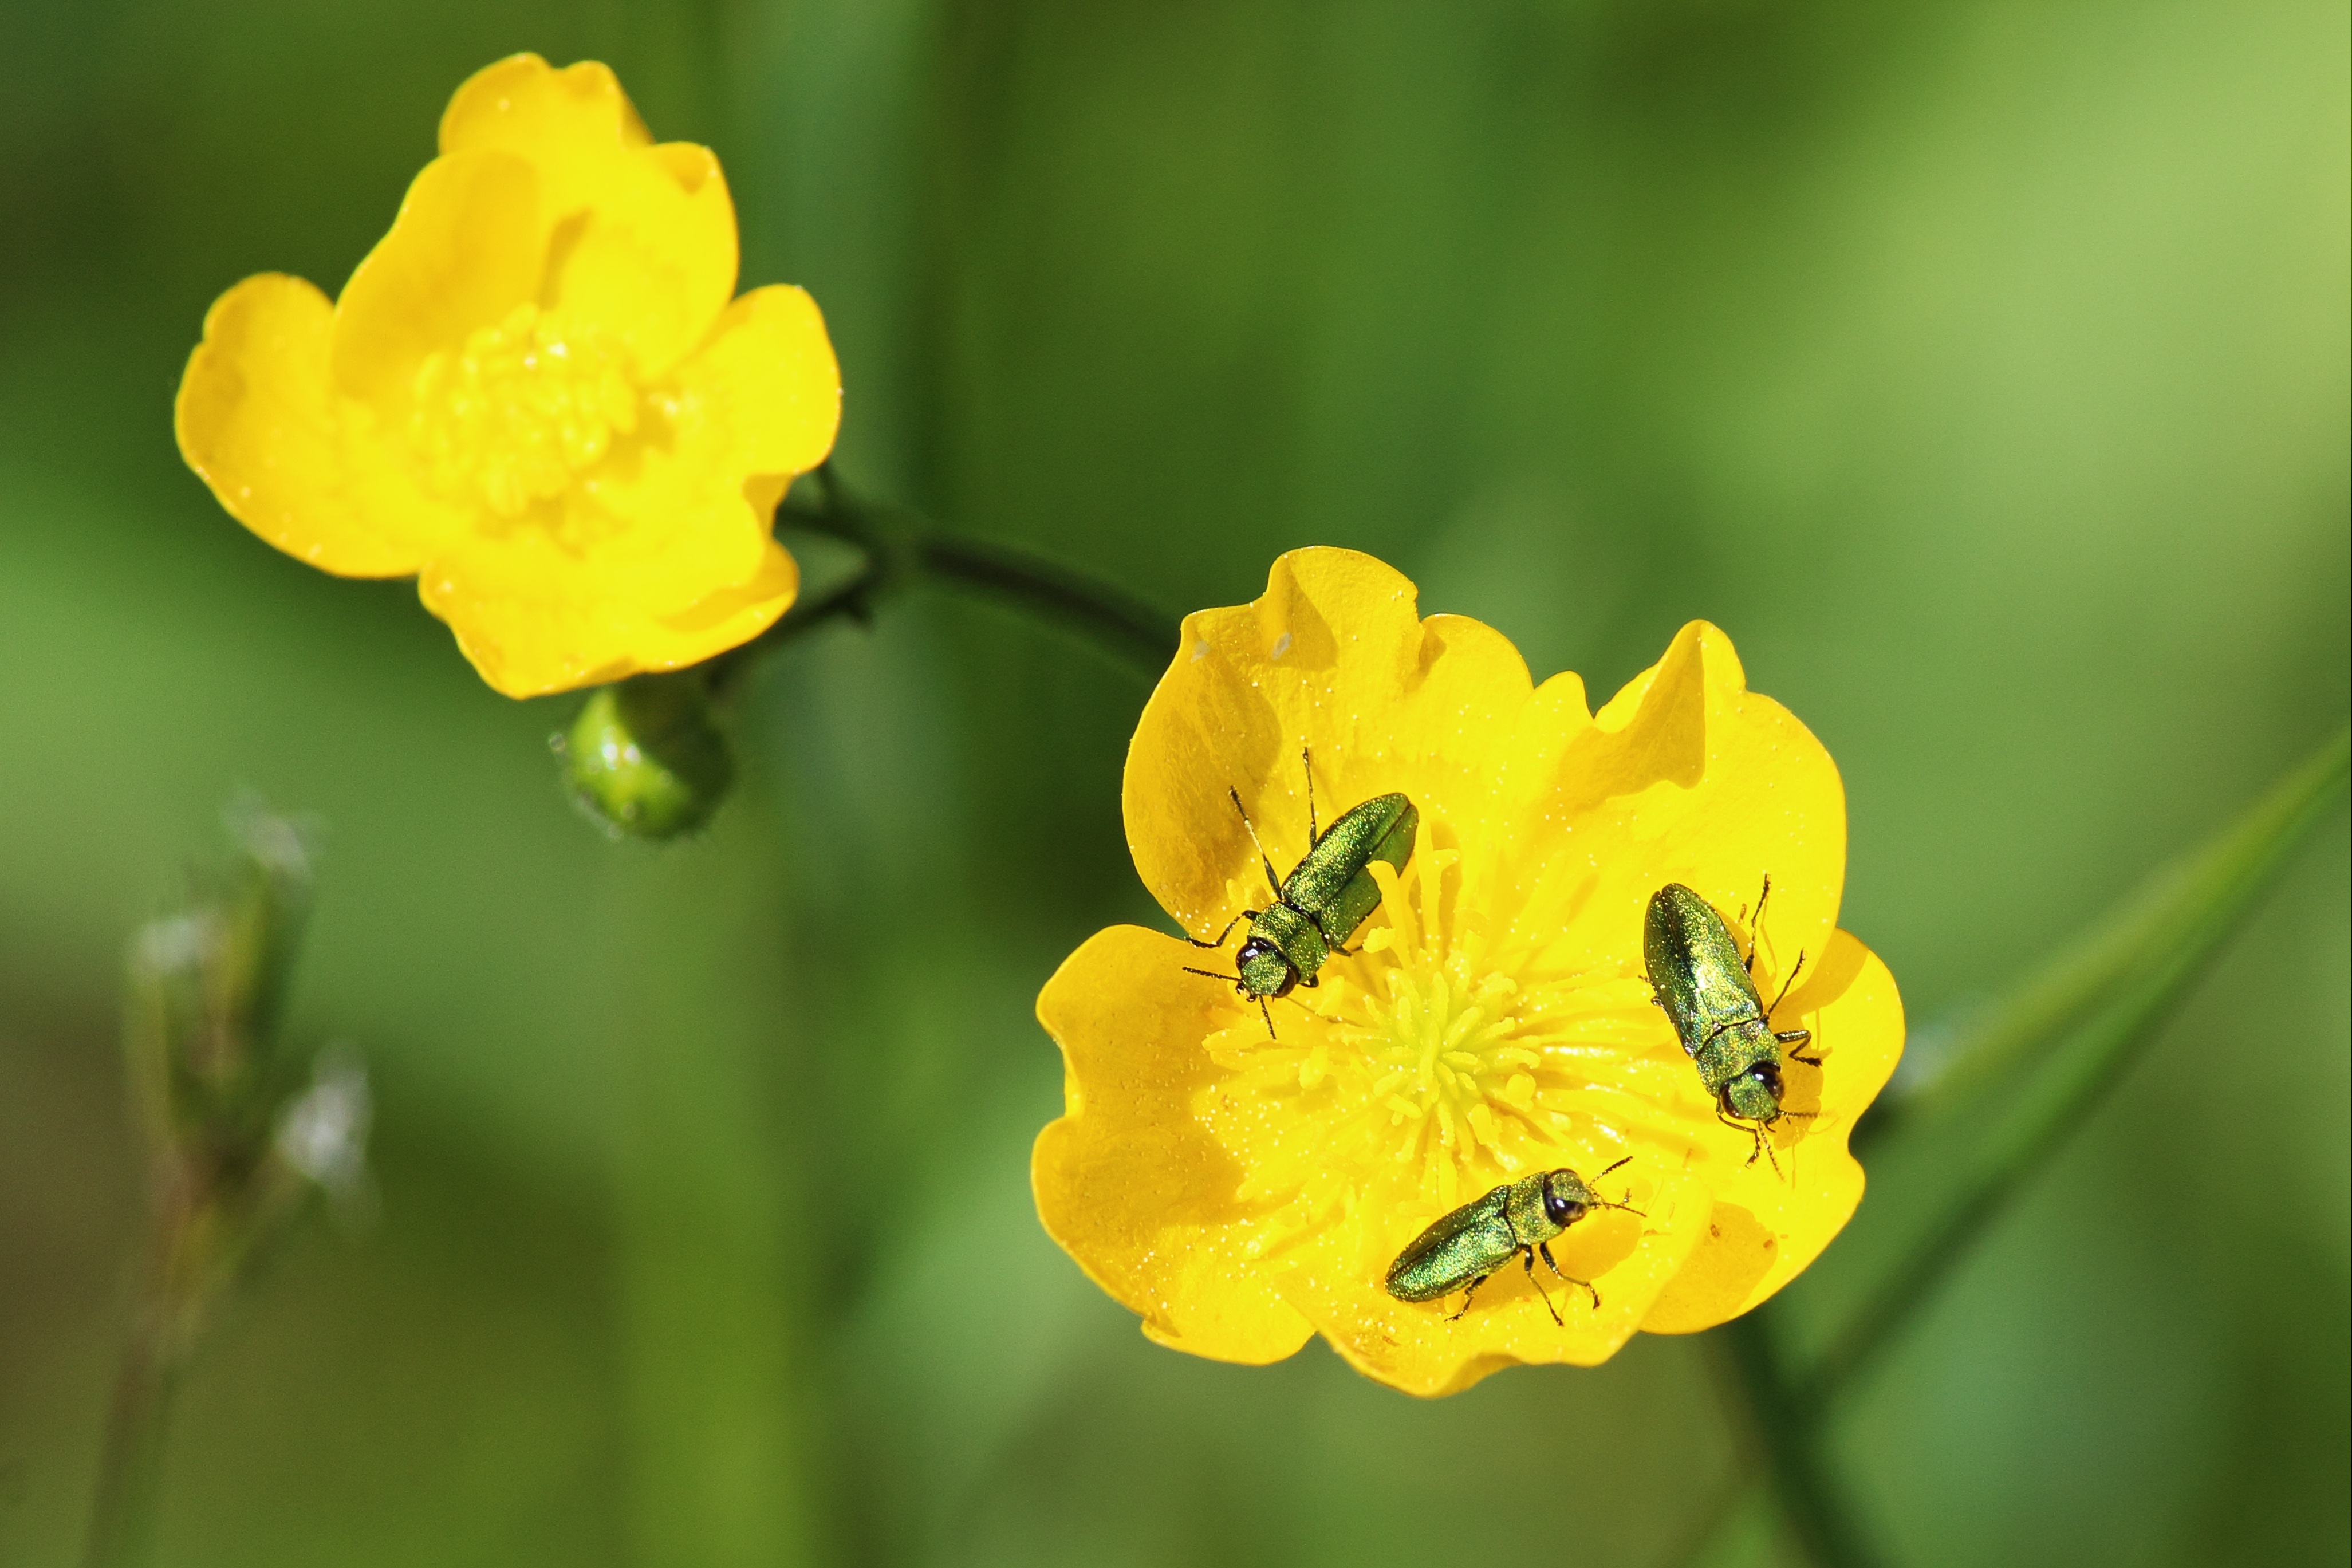
nature, blossom, plant, photography, meadow, flower, petal, bloom, pollen, spring, produce, insect, yellow, close, flora, wild flower, invertebrate, wildflower, close up, wild flowers, bee, beetle, evening primrose, nectar, macro photography, flowering plant, wayside, plant stem, land plant, large flowered evening primrose, chelidonium